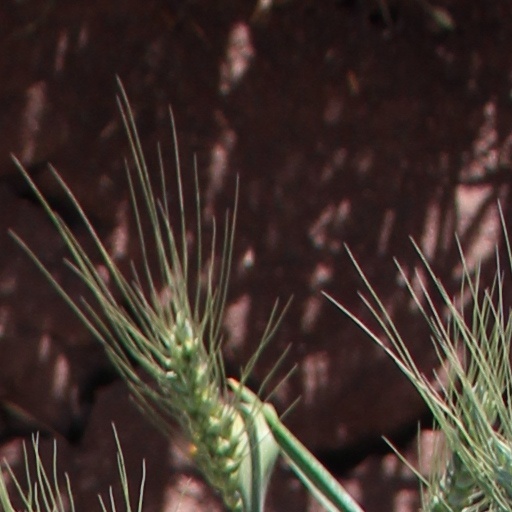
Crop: wheat